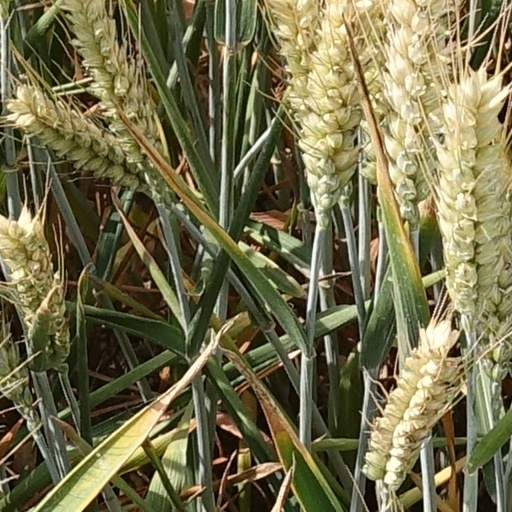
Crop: wheat